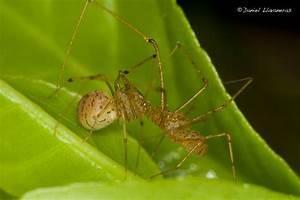
spider